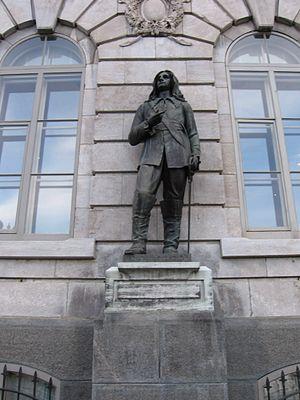
Statue de Pierre Boucher, du sculpteur Alfred Laliberté, devant l'Hôtel du Parlement du Québec, Québec, Canada.
L'hôtel du Parlement du Québec est l'édifice abritant l'Assemblée nationale du Québec. Situé au 1045 rue des Parlementaires, il fut construit d'après les plans d'Eugène-Étienne Taché entre 1877 et 1886, au cœur de la colline parlementaire de Québec et à la limite de l’arrondissement historique du Vieux-Québec. L'Assemblée nationale y tint sa première réunion le 27 avril 1886. Dans ses fonctions législatives, il succède à une série d'édifices dont le premier fut construit en 1620 et parmi lesquels se trouvèrent, dès 1791, deux autres complexes parlementaires.
Pierre Boucher de Grosbois, baptisé Pierre Boucher le 1ᵉʳ août 1622 à Mortagne-au-Perche et décédé le 19 avril 1717 à Boucherville, est un explorateur français et un administrateur de la Nouvelle-France.